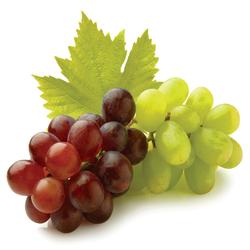
Label: Grapes